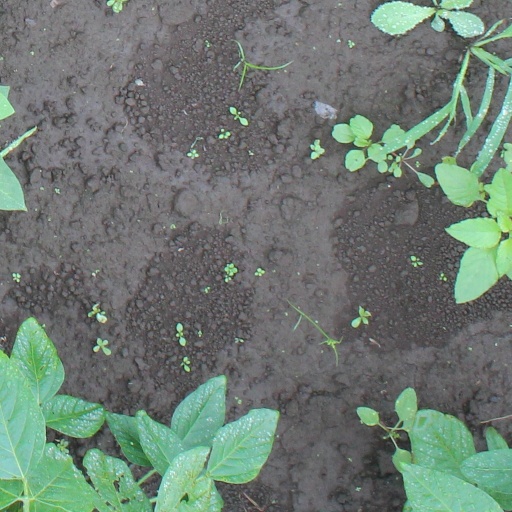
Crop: soybean